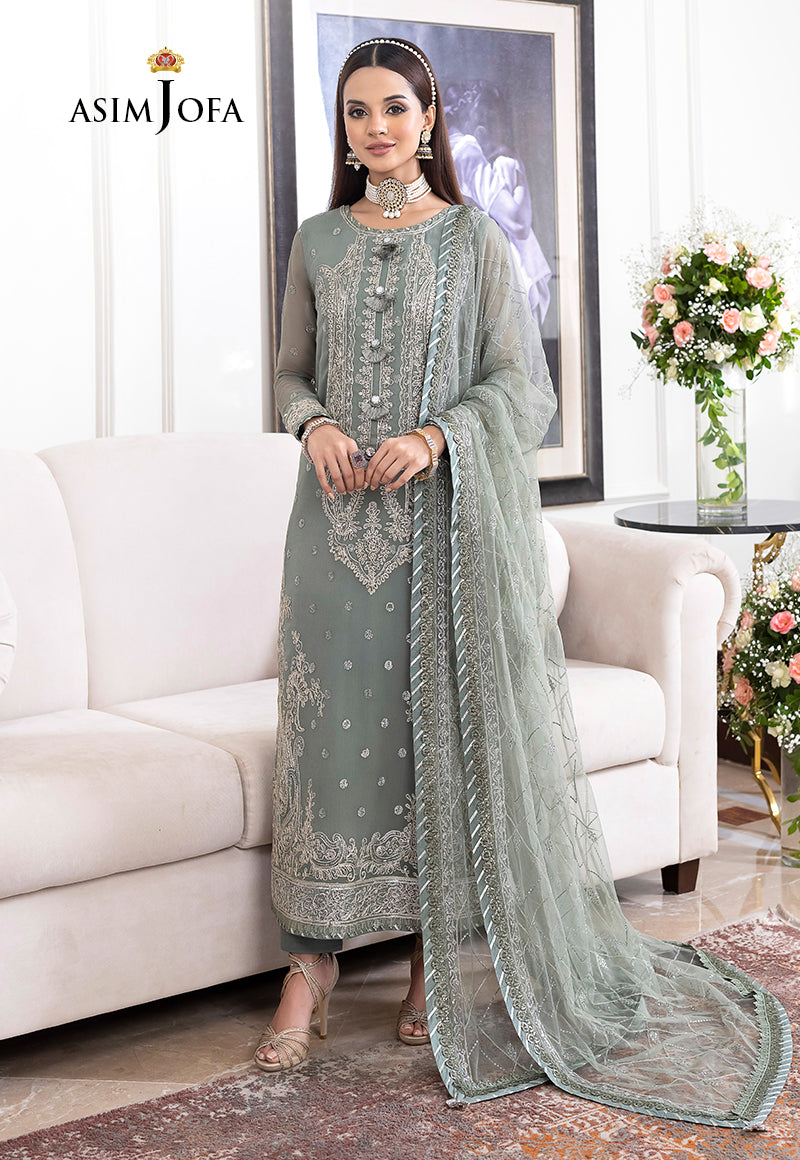
grey embroidered net salwar suit